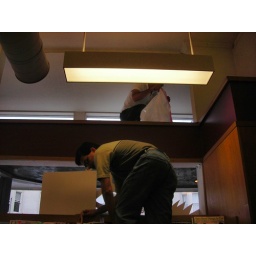
bird in a bag